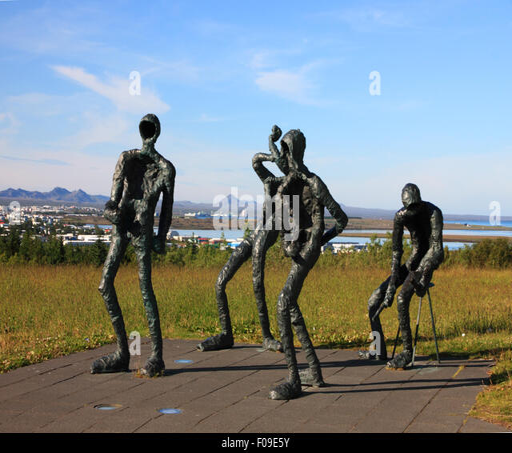
a group of bronze figures depicting musicians with mountains in the distance